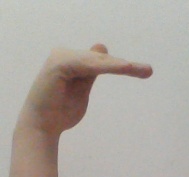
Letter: khaa